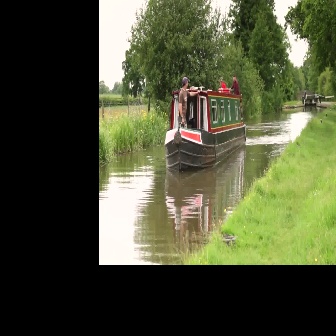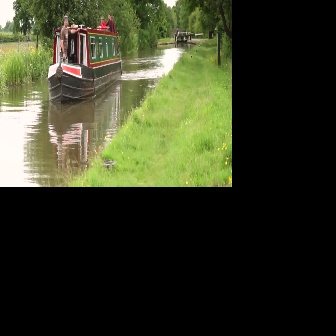
  Please identify the target specified by the bounding box [163,89,245,170] in the first image and locate it in the second image. Return the coordinates in [x_min,y_min,x_max,y_max] format.
Answer: [46,26,121,101]